The Voice on the Wire

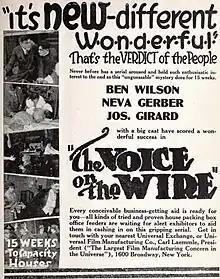
Trade advertisement

The Voice on the Wire is a 1917 American action film serial directed by Stuart Paton. It is presumed to be lost.